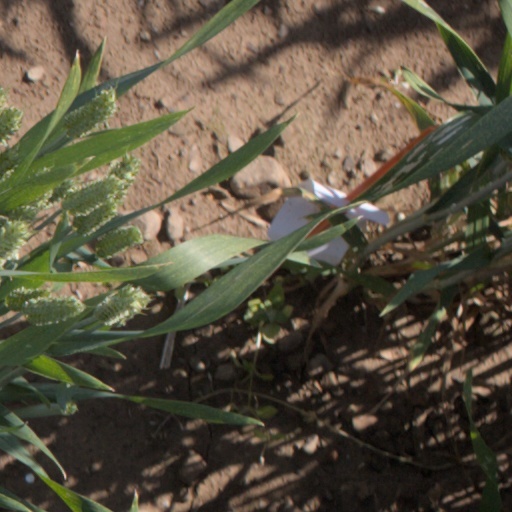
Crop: wheat